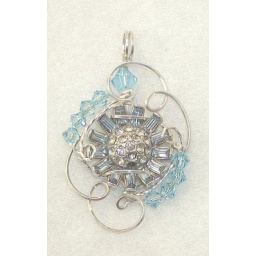
This was a vintage screw-on earring. I added aqua blue Swarovski crystals and set it in sterling silver wire.